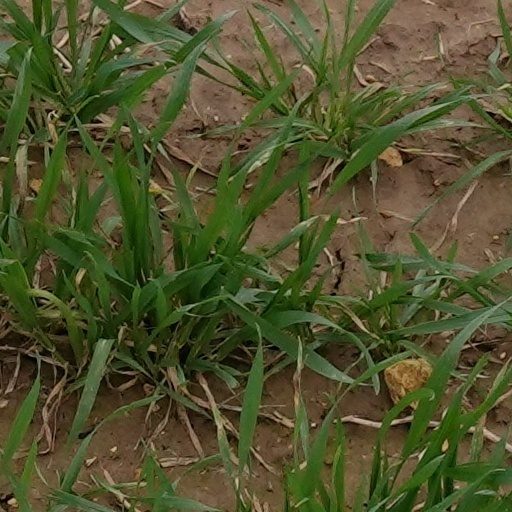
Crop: wheat